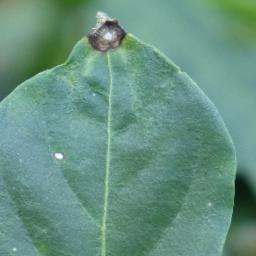
Label: cercospora